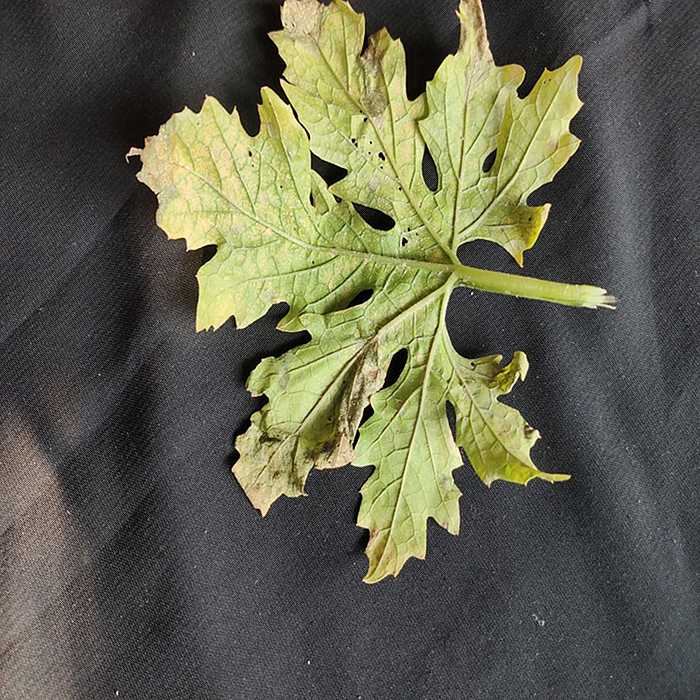
Plant: Bitter Gourd
Label: Mosaic virus